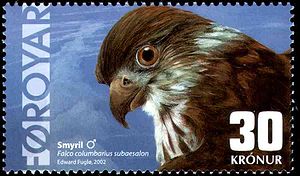
Dværgfalk / Ynglebiologi
Færøsk frimærke fra 2002
Dværgfalken er en lille rovfugl, der har en cirkumpolar udbredelse. Den lever mest af spurvefugle, der jages ved lav flugt over jorden. Fuglen træffes i Danmark især forår og efterår som gæst fra Sverige og Norge.